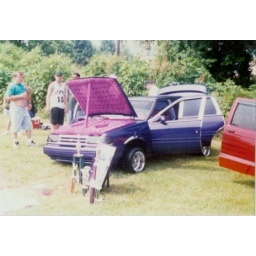
1990`s car shows...found the old pictures in shoe box.